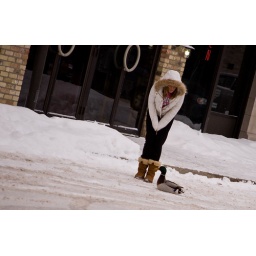
This girl was worried about the duck in the parking lot. She did not want to leave him alone.